Question: How many snowboards is the man holding?
Tambaya: Nawane adadin allon sulun ƙanƙara da mutumin yake riƙe dashi?
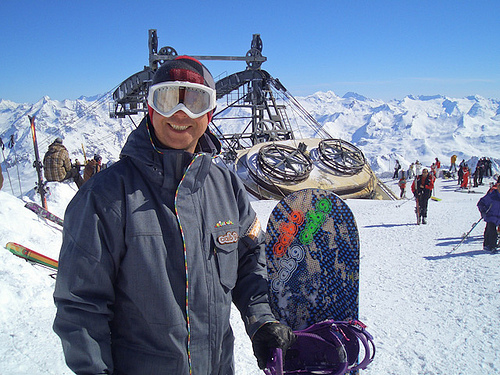
Answer: One.
Amsa: Ɗaya.